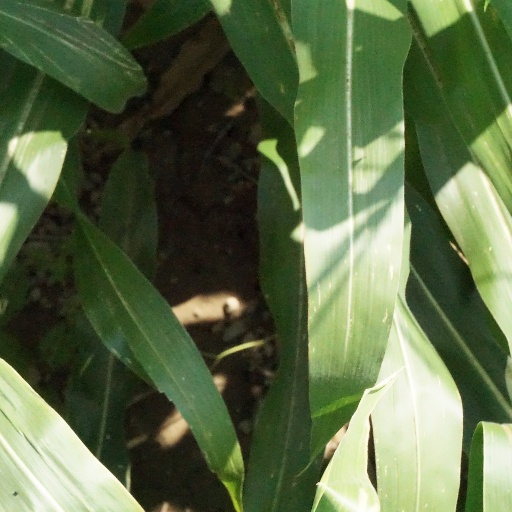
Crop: maize; corn